Beatrix Potter

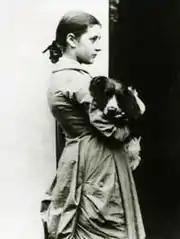
Potter aged fifteen with her springer spaniel, Spot

Potter's parents lived comfortably at 2 Bolton Gardens, West Brompton, London, where Helen Beatrix was born on 28 July 1866 and her brother Walter Bertram on 14 March 1872. The house was destroyed in the Blitz. Bousfield Primary School now stands where the house once was. A blue plaque on the school building testifies to the former site of the Potter home. Both parents were artistically talented, and Rupert was an adept amateur photographer. Rupert had invested in the stock market, and by the early 1890s, he was extremely wealthy.